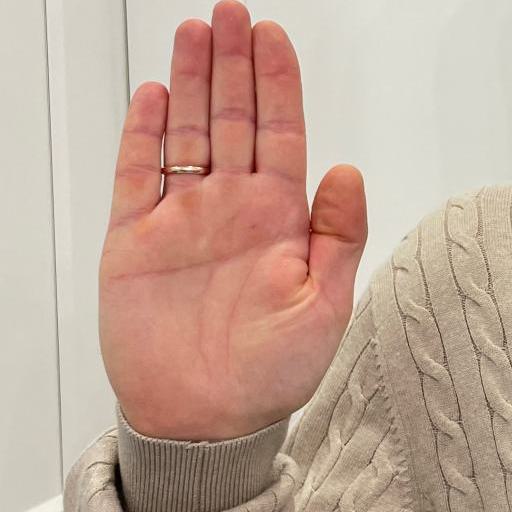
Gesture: stop